James Francis Edward Stuart

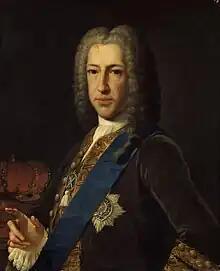
Portrait of James from 1748

In the following year, Jacobites started uprisings in Scotland and Cornwall aimed at putting "James III and VIII" on the throne. On 22 December 1715, James reached Scotland after the Jacobite defeats at the Battle of Sheriffmuir (13 November 1715) and Battle of Preston (1715). He landed at Peterhead and soon fell ill with fever, his illness made more severe by the icy Scottish winter. In January 1716, he set up court at Scone Palace. Reputedly Jane Stuart, a half-sister, came from Wisbech in England to visit him. Learning of the approach of government forces, he returned to France, sailing from Montrose on 5 February 1716. The abandonment of his rebel allies caused ill-feeling against him in Scotland; nor was he welcomed on his return to France. His patron, Louis XIV, had died on 1 September 1715, and the French government found him a political embarrassment. When France, hitherto his main protector, allied with Britain, this effectively secured the Hanoverian dynasty's monarchy over the Kingdom of Great Britain.